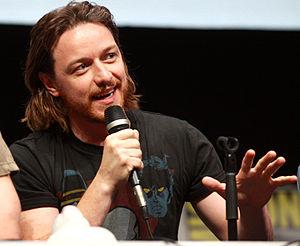
X-Men: Days of Future Past ou X-Men : Jours d’un avenir passé au Québec, est un film de super-héros américano-britannique réalisé par Bryan Singer, sorti en 2014.
James McAvoy [ d͡ʒeɪmz ˈmækəvɔɪ], né le 21 avril 1979 à Glasgow en Écosse, est un acteur britannique.